The Bricker Building

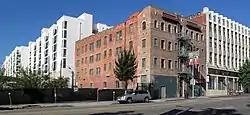
The Bricker Building

The Bricker Building is a historic building in East Hollywood, Los Angeles, California, U.S.. It was built in 1924. It has been listed on the National Register of Historic Places since January 7, 2011.